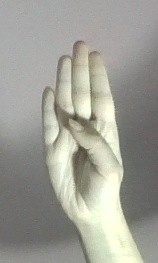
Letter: kaaf